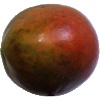
Label: Mango Red 1